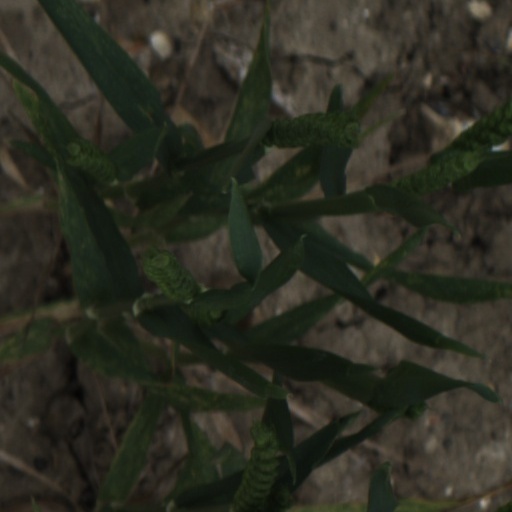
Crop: wheat